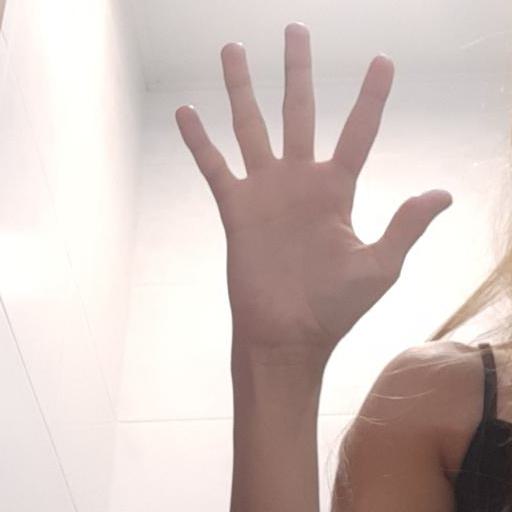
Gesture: palm